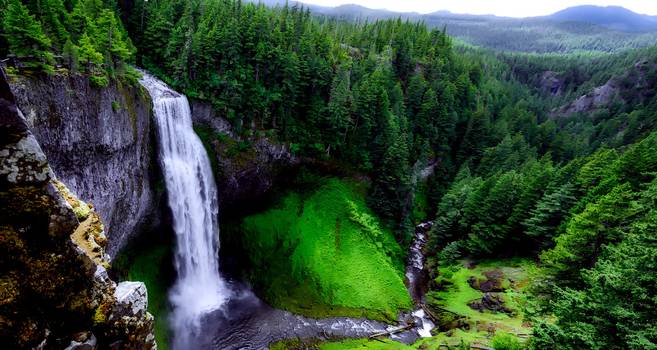
Label: No Watermark